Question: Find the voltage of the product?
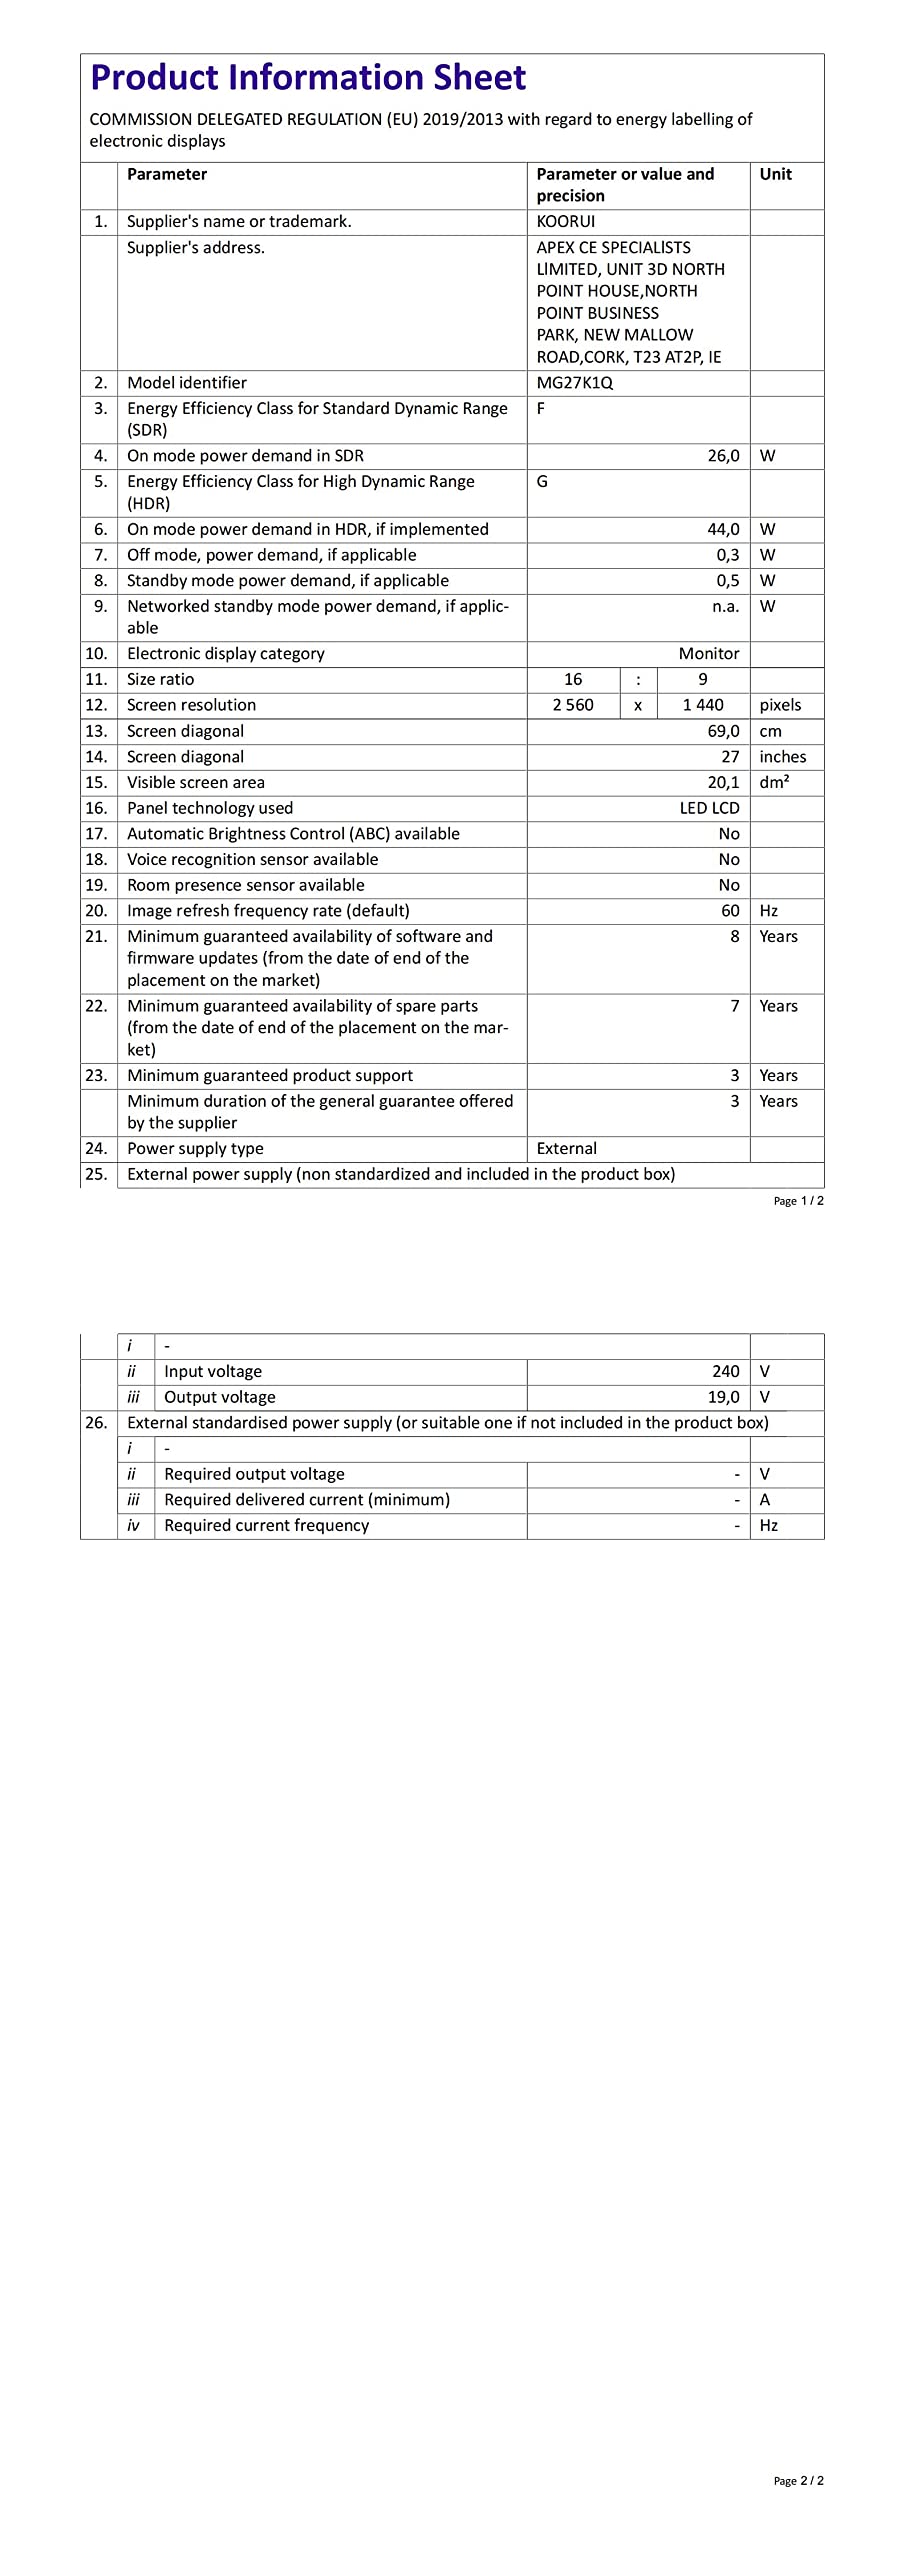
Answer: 240.0 volt